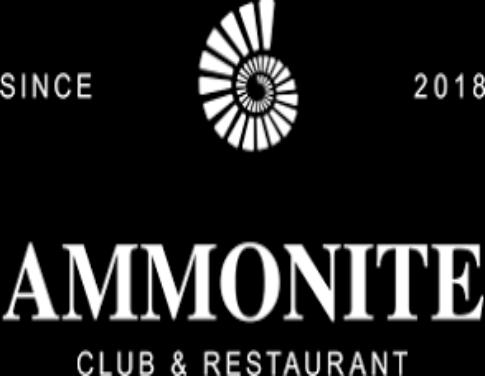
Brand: Ammonite
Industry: Necessities